Peircy Brett

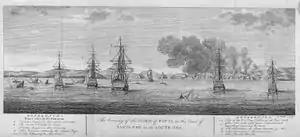
Burning the town of Paita, probably drawn by Brett himself

In February 1741 Brett transferred to Anson's own ship, the fourth-rate , as second lieutenant, and in this capacity, he commanded the landing party which sacked and burned the town of Paita in November 1741. After the capture of the Spanish treasure ship "Nuestra Señora de Covadonga", Brett became first lieutenant.